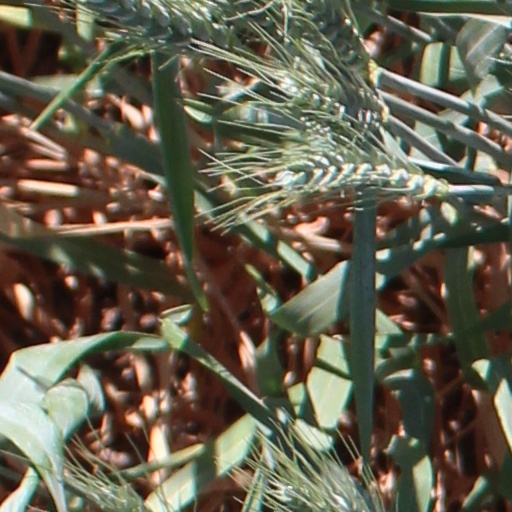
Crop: wheat